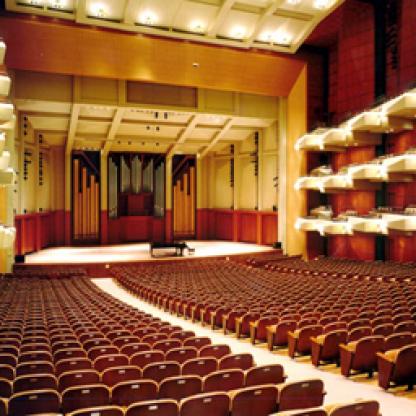
Scene: Indoor